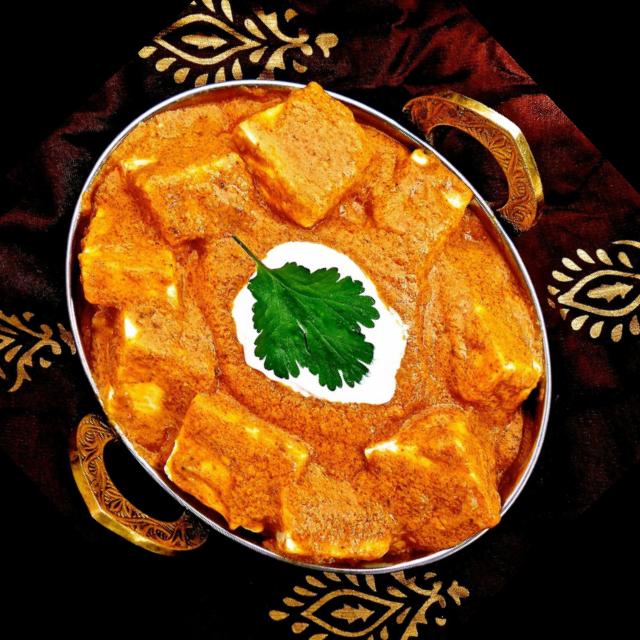
Dish: shahi_paneer